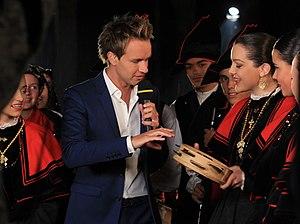
Enregistrement des nuits magiques du FIL 2018 au stade du Moustoir, avec Cyril Féraud
La 48ᵉ édition du Festival interceltique de Lorient, qui se déroule du 3 au 12 août 2018 à Lorient, est un festival réunissant plusieurs nations celtes. Le Pays de Galles est la nation invitée, pour la troisième fois de l'histoire du festival, et celui-ci voit la venue du Premier ministre du pays de Galles Carwyn Jones.